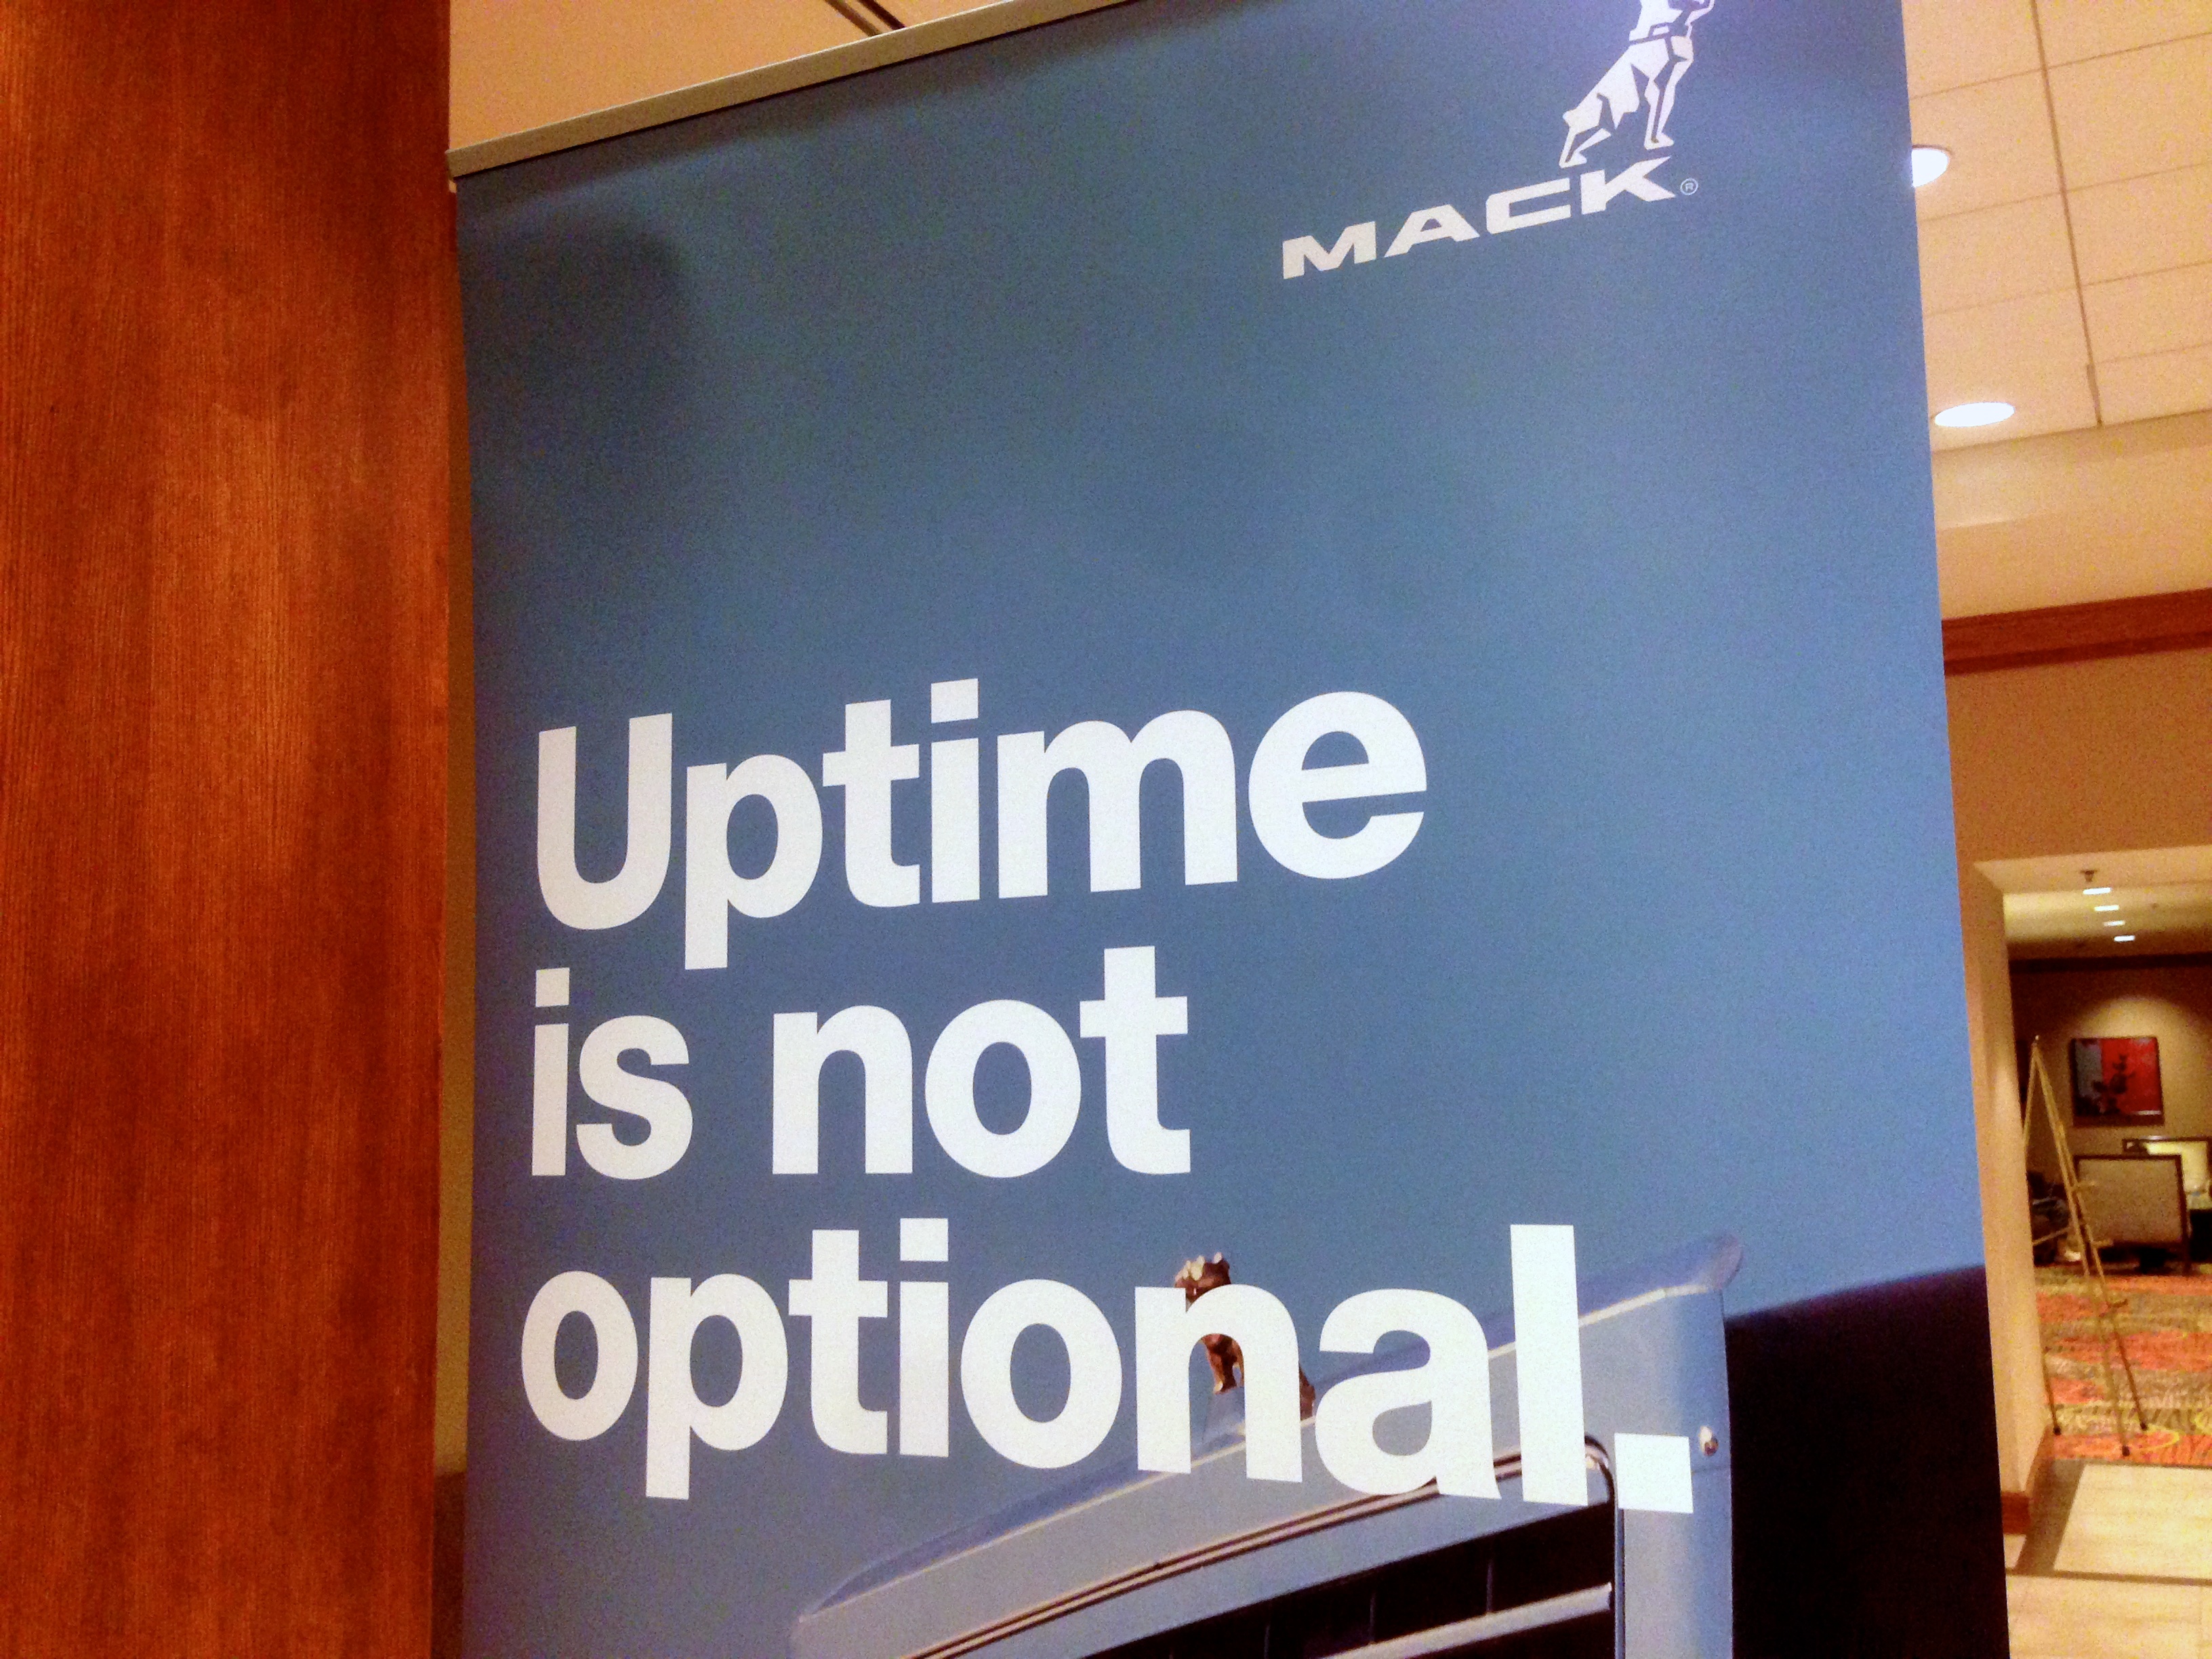
advertising, banner, signage, brand, design, presentation